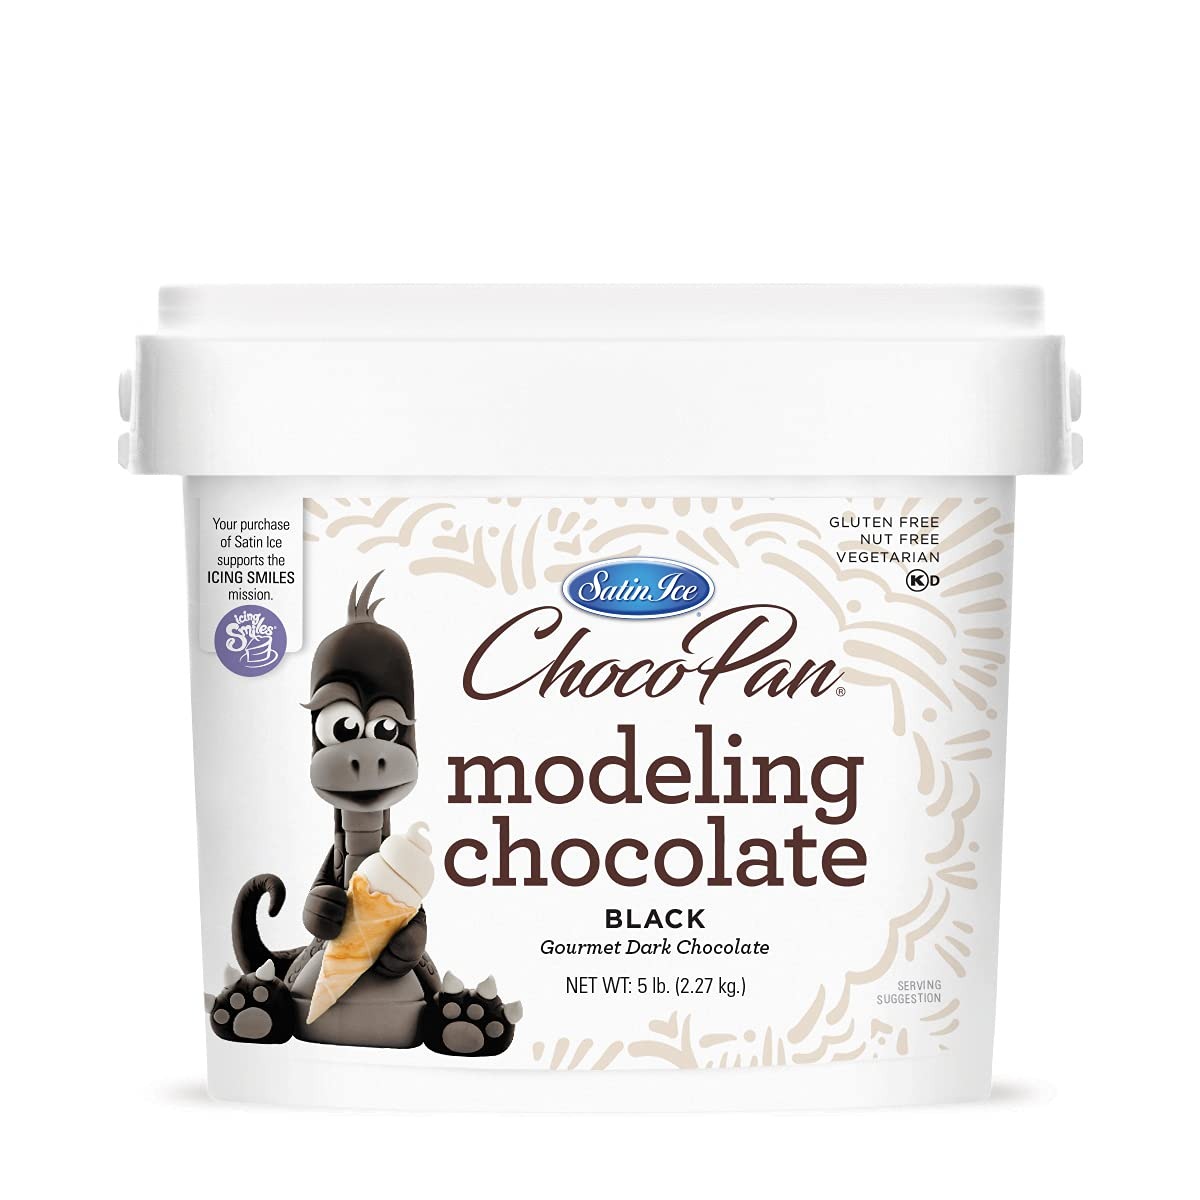
Item Name: Satin Ice ChocoPan Black Modeling Chocolate, 5 Pounds
Bullet Point 1: SUMMER/WARMER: Product will be softer. Knead oils back in if separated. WINTER/COOLER: Product will be firm. Microwave in 5 second intervals if too firm.
Bullet Point 2: DELICIOUS CHOCOLATE FLAVOR: ChocoPan Products Are Made With Real Chocolate; Gluten-Free, Nut-Free, Vegetarian, Kosher Dairy
Bullet Point 3: WORKABILITY: Allows for seamless blending and smoothing, which makes it ideal for sculpted cakes, modeling figurines, and creating toppers.
Bullet Point 4: FEATURES: Sets But Remains Soft & Pliable, Rolls thin without tearing, Can be reworked when warmed, Smooth and consistent texture, Chocolate/Oil based, Medium Sheen Finish
Bullet Point 5: FINISH: Gives your creations a medium, sheen finish; ChocoPan colors can be mixed together, just like fondant.
Product Description: ChocoPan Chocolate Fondant is a professional-grade sculpting medium, with superior workability and a premium chocolate taste. Designed with the cake artist in mind, ChocoPan Chocolate Fondant is firm, yet malleable, allowing cake decorators to explore their talent and push the creative envelope. ChocoPan Chocolate Fondant allows for seamless blending and smoothing, which makes it ideal for sculpted cakes, modeling figurines, and creating toppers. Because chocolate fondant has an oil base, the product can be worked and reworked over long periods of time. The oil base also makes the product sensitive to heat so it must be worked with in cool, dry conditions and kept out of direct sunlight and heat. Uses: Model, Sculpt & Shape Features: Sets firm but remains pliable, Can be reworked when warmed, Smooth and consistent texture, Chocolate/Oil based, Medium Sheen Finish Taste: Delicious Chocolate Flavor Nutrition: Gluten Free, Nut Free, Vegetarian, Kosher Dairy *ChocoPan by Satin Ice Chocolate Fondant is the same formula and flavor as the Original ChocoPan Chocolate Fondant that you know and love.
Value: 80.0
Unit: Ounce

Price: 58.6